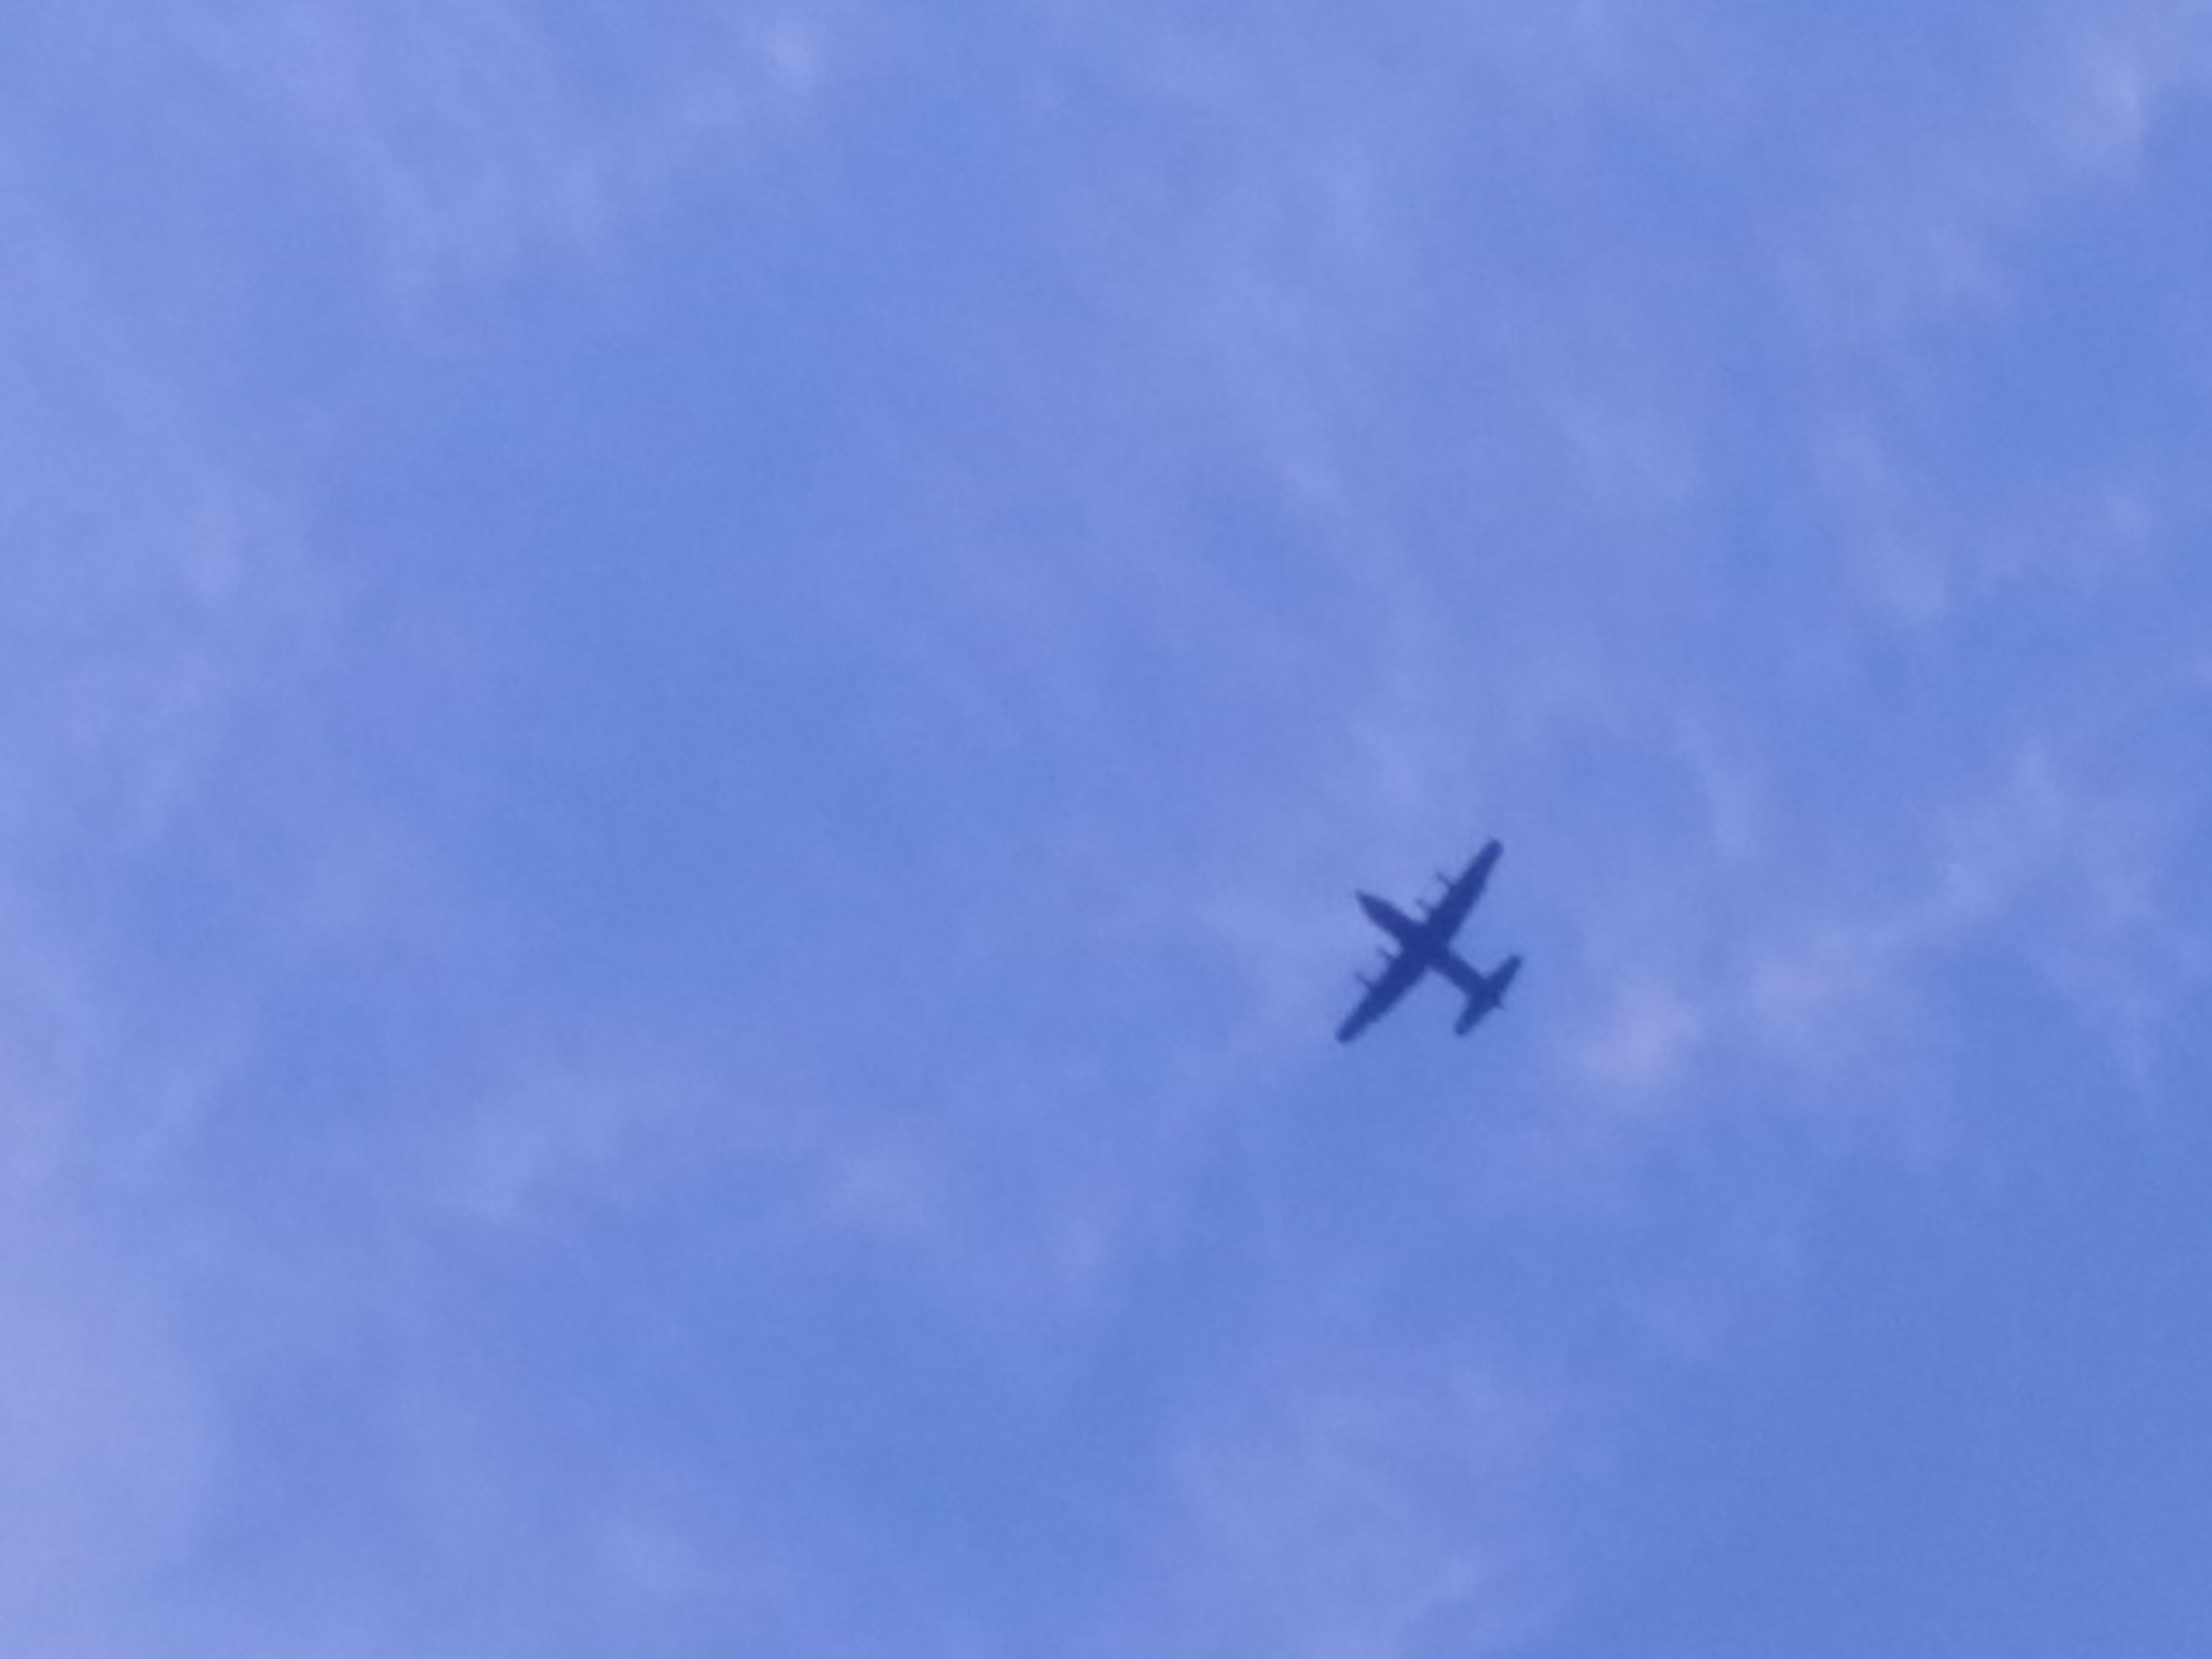
cloud, aircraft, vehicle, cumulus, toy, air show